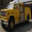
Label: truck